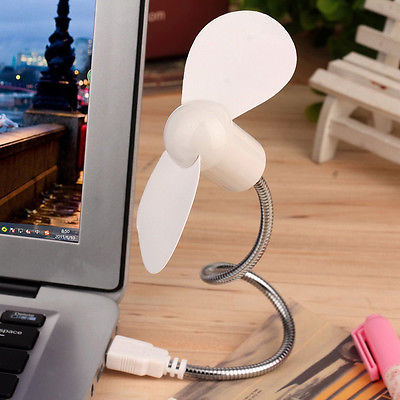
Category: fan